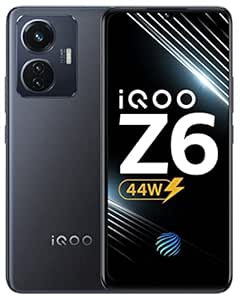
iQOO Z6 44W by vivo (Raven Black
Category: Electronics
Price: 13999 (list price: 19999)
Rating: 4.1 (19,252 ratings)
About this product: 44W FlashCharge|Snapdragon 680 comes with octa-core architecture design that adopts the new 6nm process, CPU increased by 25% & GPU performance increased by 10% compared with Qualcomm Snapdragon 662.|Z6 is equipped with a FHD+ AMOLED dispaly to give a truly immersive display experience with true color contrast. The display provides a 180Hz Touch Sampling Rate in the gaming sessions for an enhanced touch response.|50MP AI rear camera comes with a variety of smart AI camera features and effects to capture wonderful moments with ease.